On the Mindless Menace of Violence

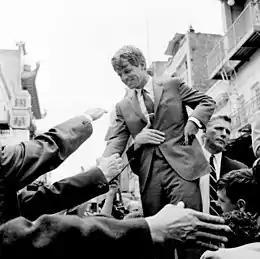
Senator Robert F. Kennedy, campaigning for president in 1968

"On the Mindless Menace of Violence" is a speech given by United States Senator and presidential candidate Robert F. Kennedy. He delivered it in front of the City Club of Cleveland at the Sheraton-Cleveland Hotel on April 5, 1968, the day after the assassination of Martin Luther King Jr. With the speech, Kennedy sought to counter the King-related riots and disorder emerging in various cities, and address what he viewed as the growing problem of violence in American society.